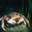
Label: cra